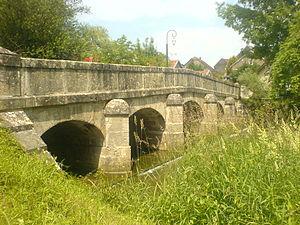
La Colombine est une rivière française fort abondante qui coule dans le département de la Haute-Saône, en région Bourgogne-Franche-Comté et baigne Vesoul. C'est un affluent du Durgeon en rive gauche, donc un sous-affluent du Rhône par la Saône.
Dampvalley-lès-Colombe est une commune française située dans le département de la Haute-Saône, en région Bourgogne-Franche-Comté.